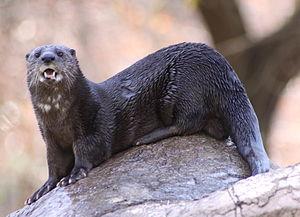
La Loutre à cou tacheté est une espèce de loutres, mammifères carnivores de la famille des Mustelidés. On la rencontre en Afrique.